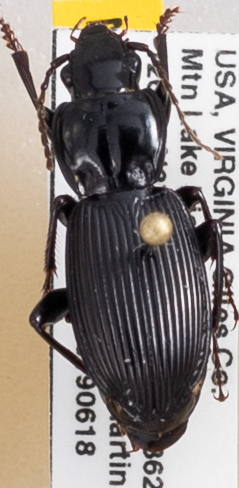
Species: Pterostichus coracinus
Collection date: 2019-06-18
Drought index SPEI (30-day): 0.36
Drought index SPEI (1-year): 2.09
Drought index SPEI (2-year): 2.09